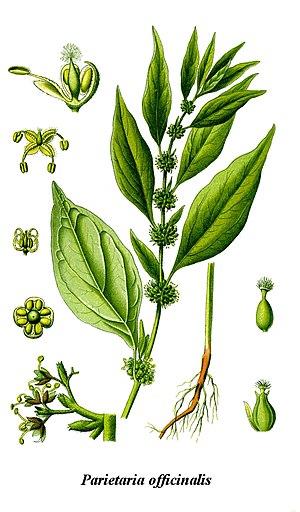
Le genre Parietaria regroupe des espèces de plantes angiospermes de la famille des Urticaceae.
La Pariétaire officinale est une plante herbacée vivace, dicotylédone, de la famille des Urticaceae.